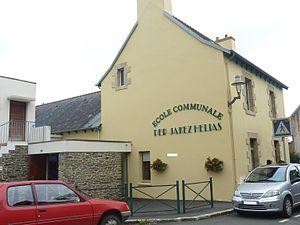
Cléden-Poher